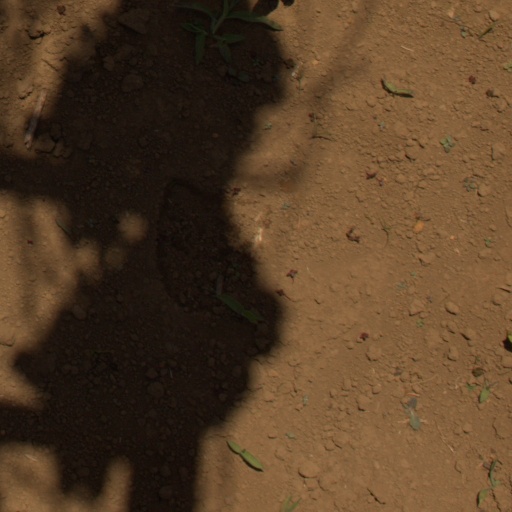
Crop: Jerusalem artichoke